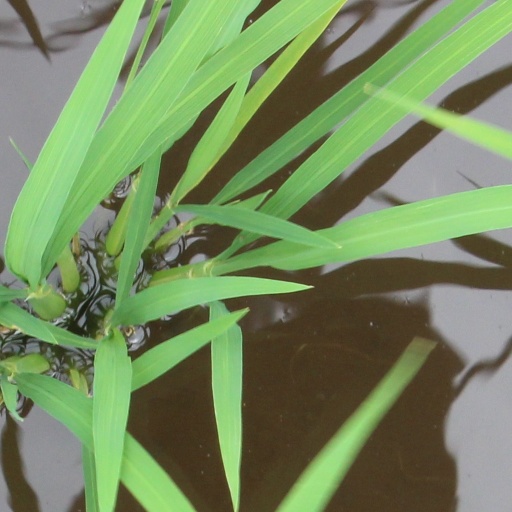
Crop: rice